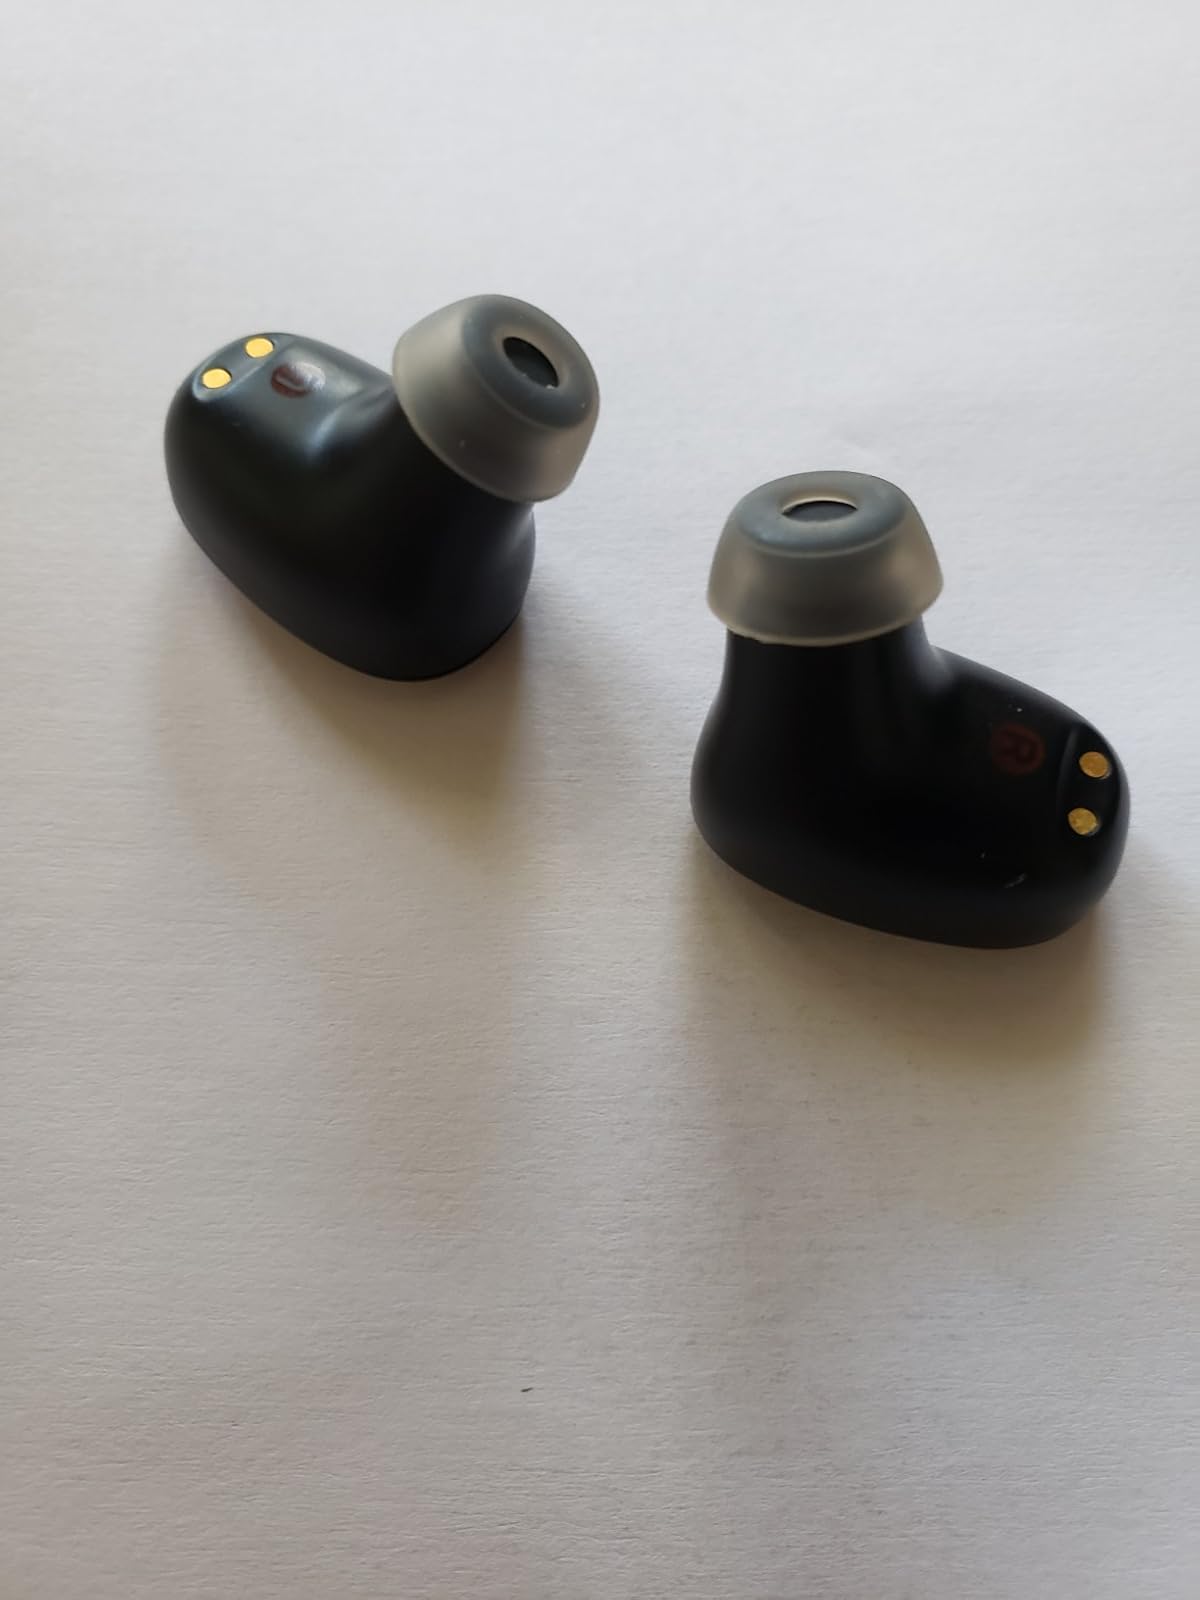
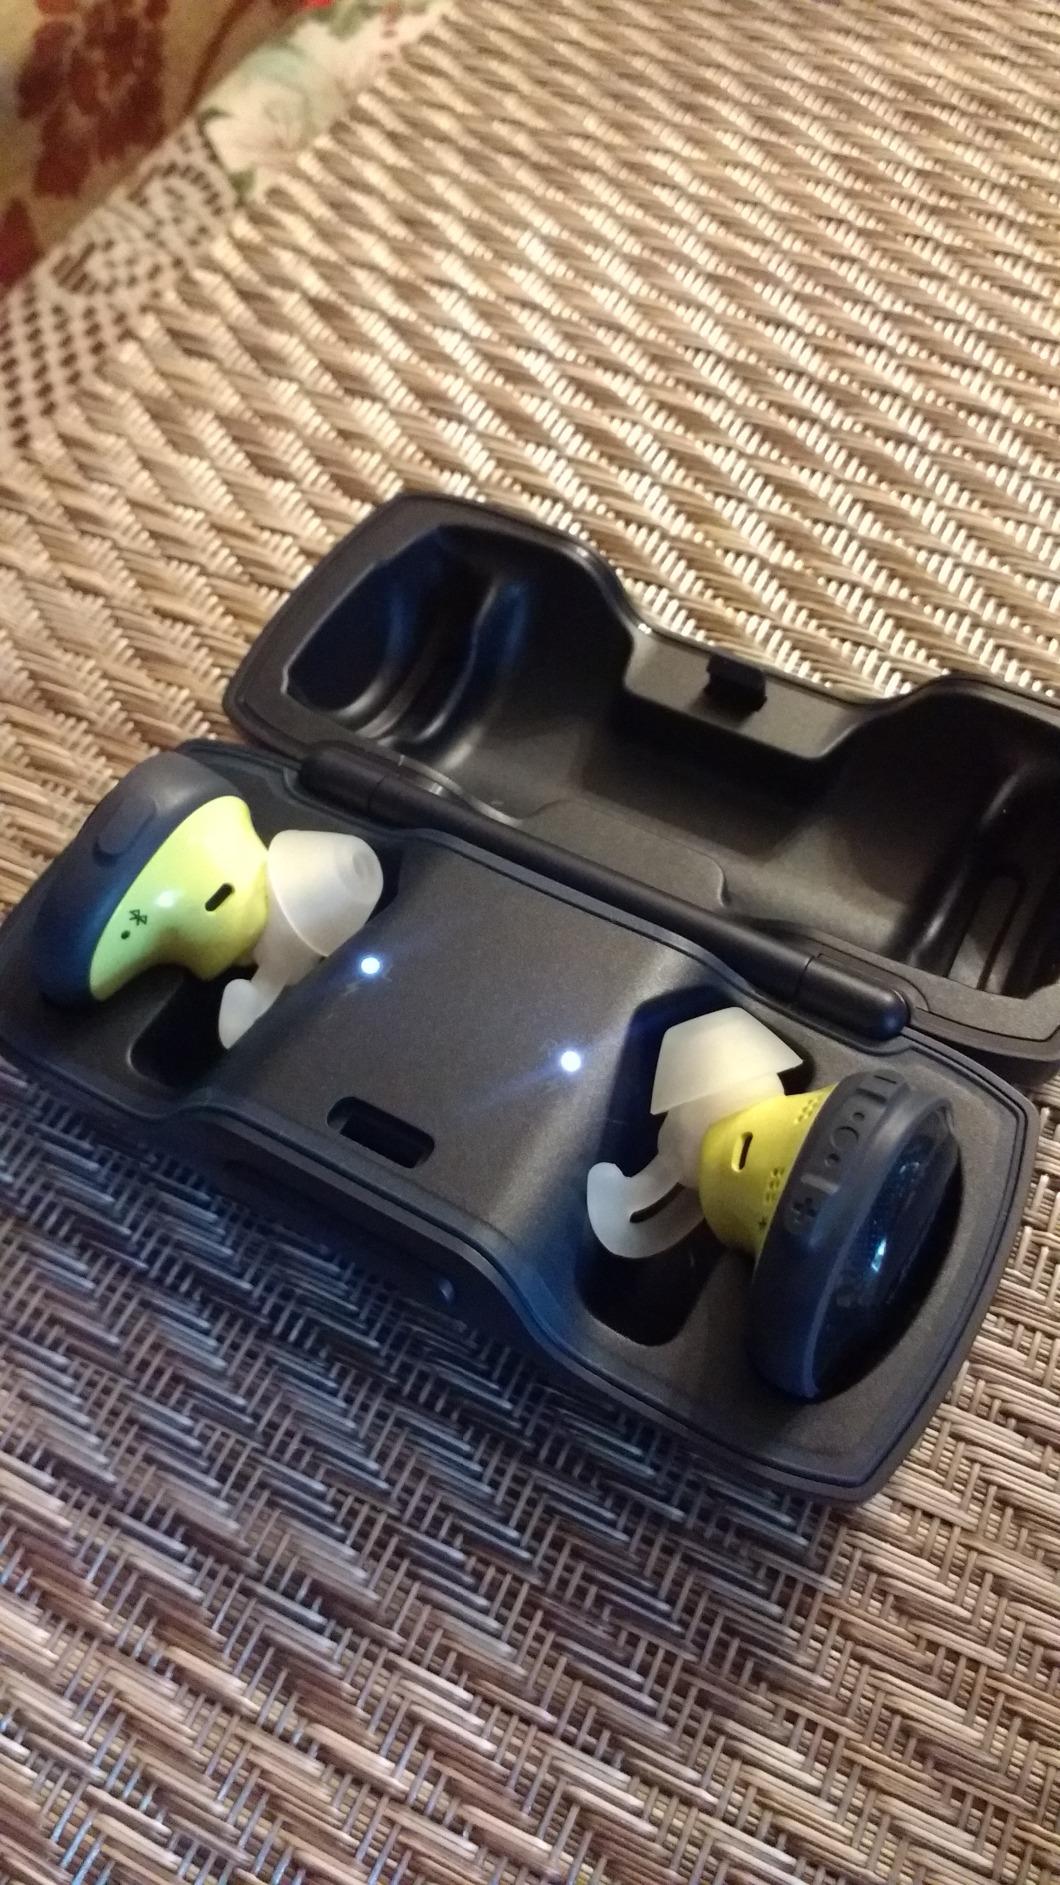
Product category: earbuds
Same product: no